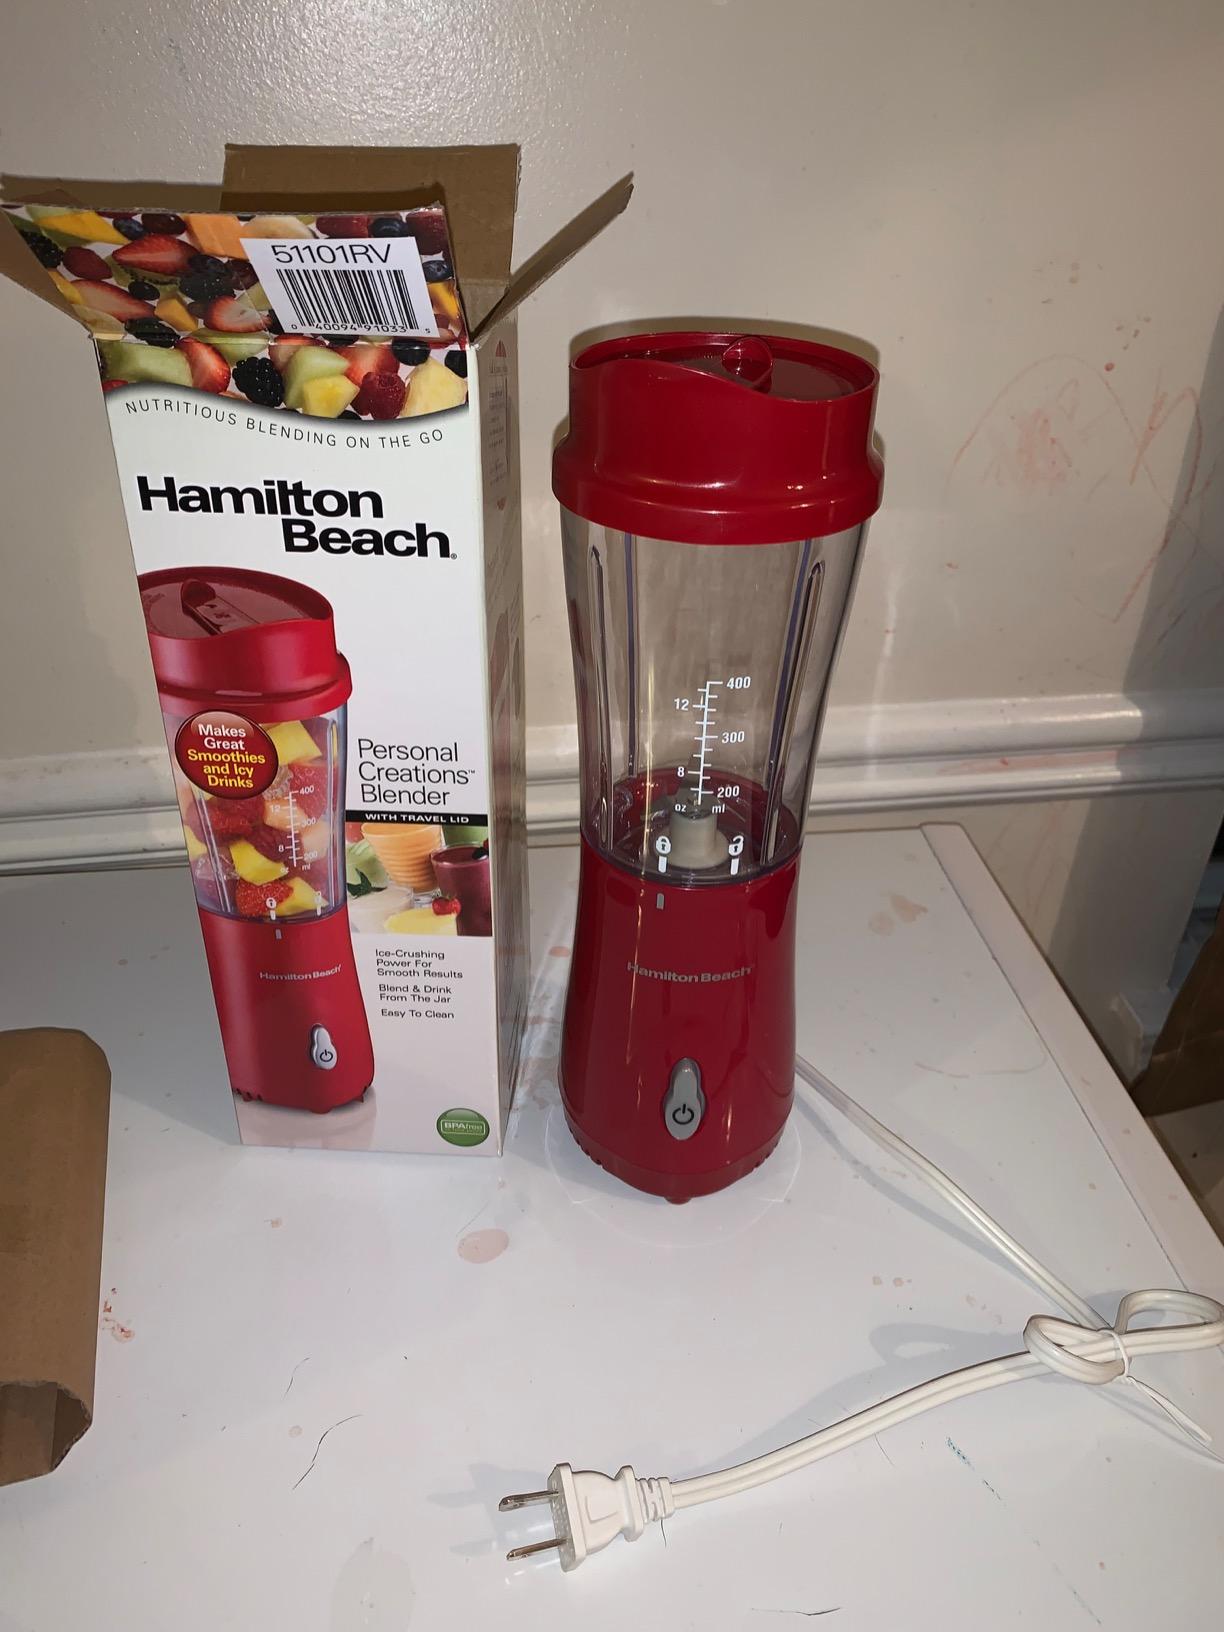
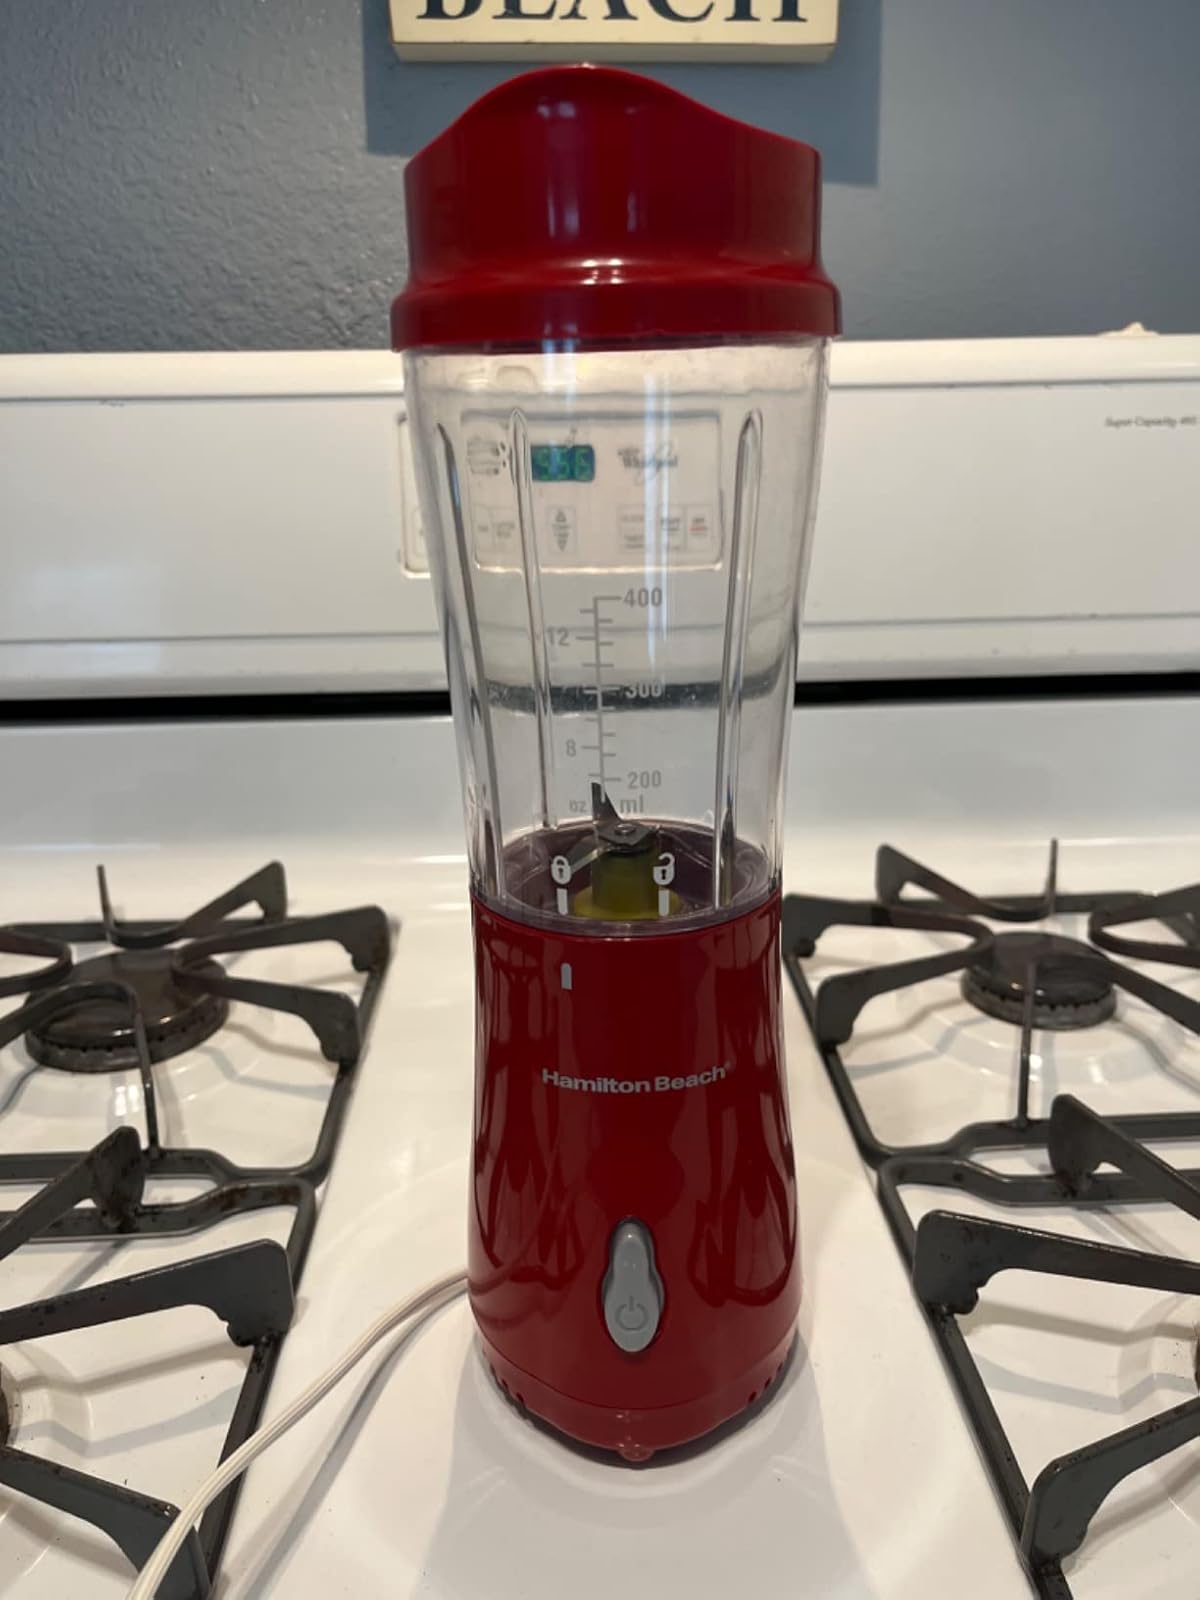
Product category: items_blender
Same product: yes